Elling M. Solheim

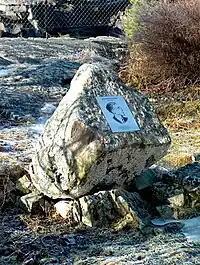
Memorial of Elling Solheim, in Hønefoss.

Elling M. Solheim (17 January 1905 – 5 January 1971) was a Norwegian poet, playwright and short story writer. He was born in Norderhov. His first literary work, "Preludium" from 1925, was not published due to bankruptcy of the publishing house. His first published poetry collection was "Jeg lever idag" from 1934. From the late 1930s he suffered from multiple sclerosis, but continued writing poetry and other literary works. He died in Ringerike in 1971. A bronze bust of Solheim, sculptured by Ståle Kyllingstad, is located at the Ringerike public library.